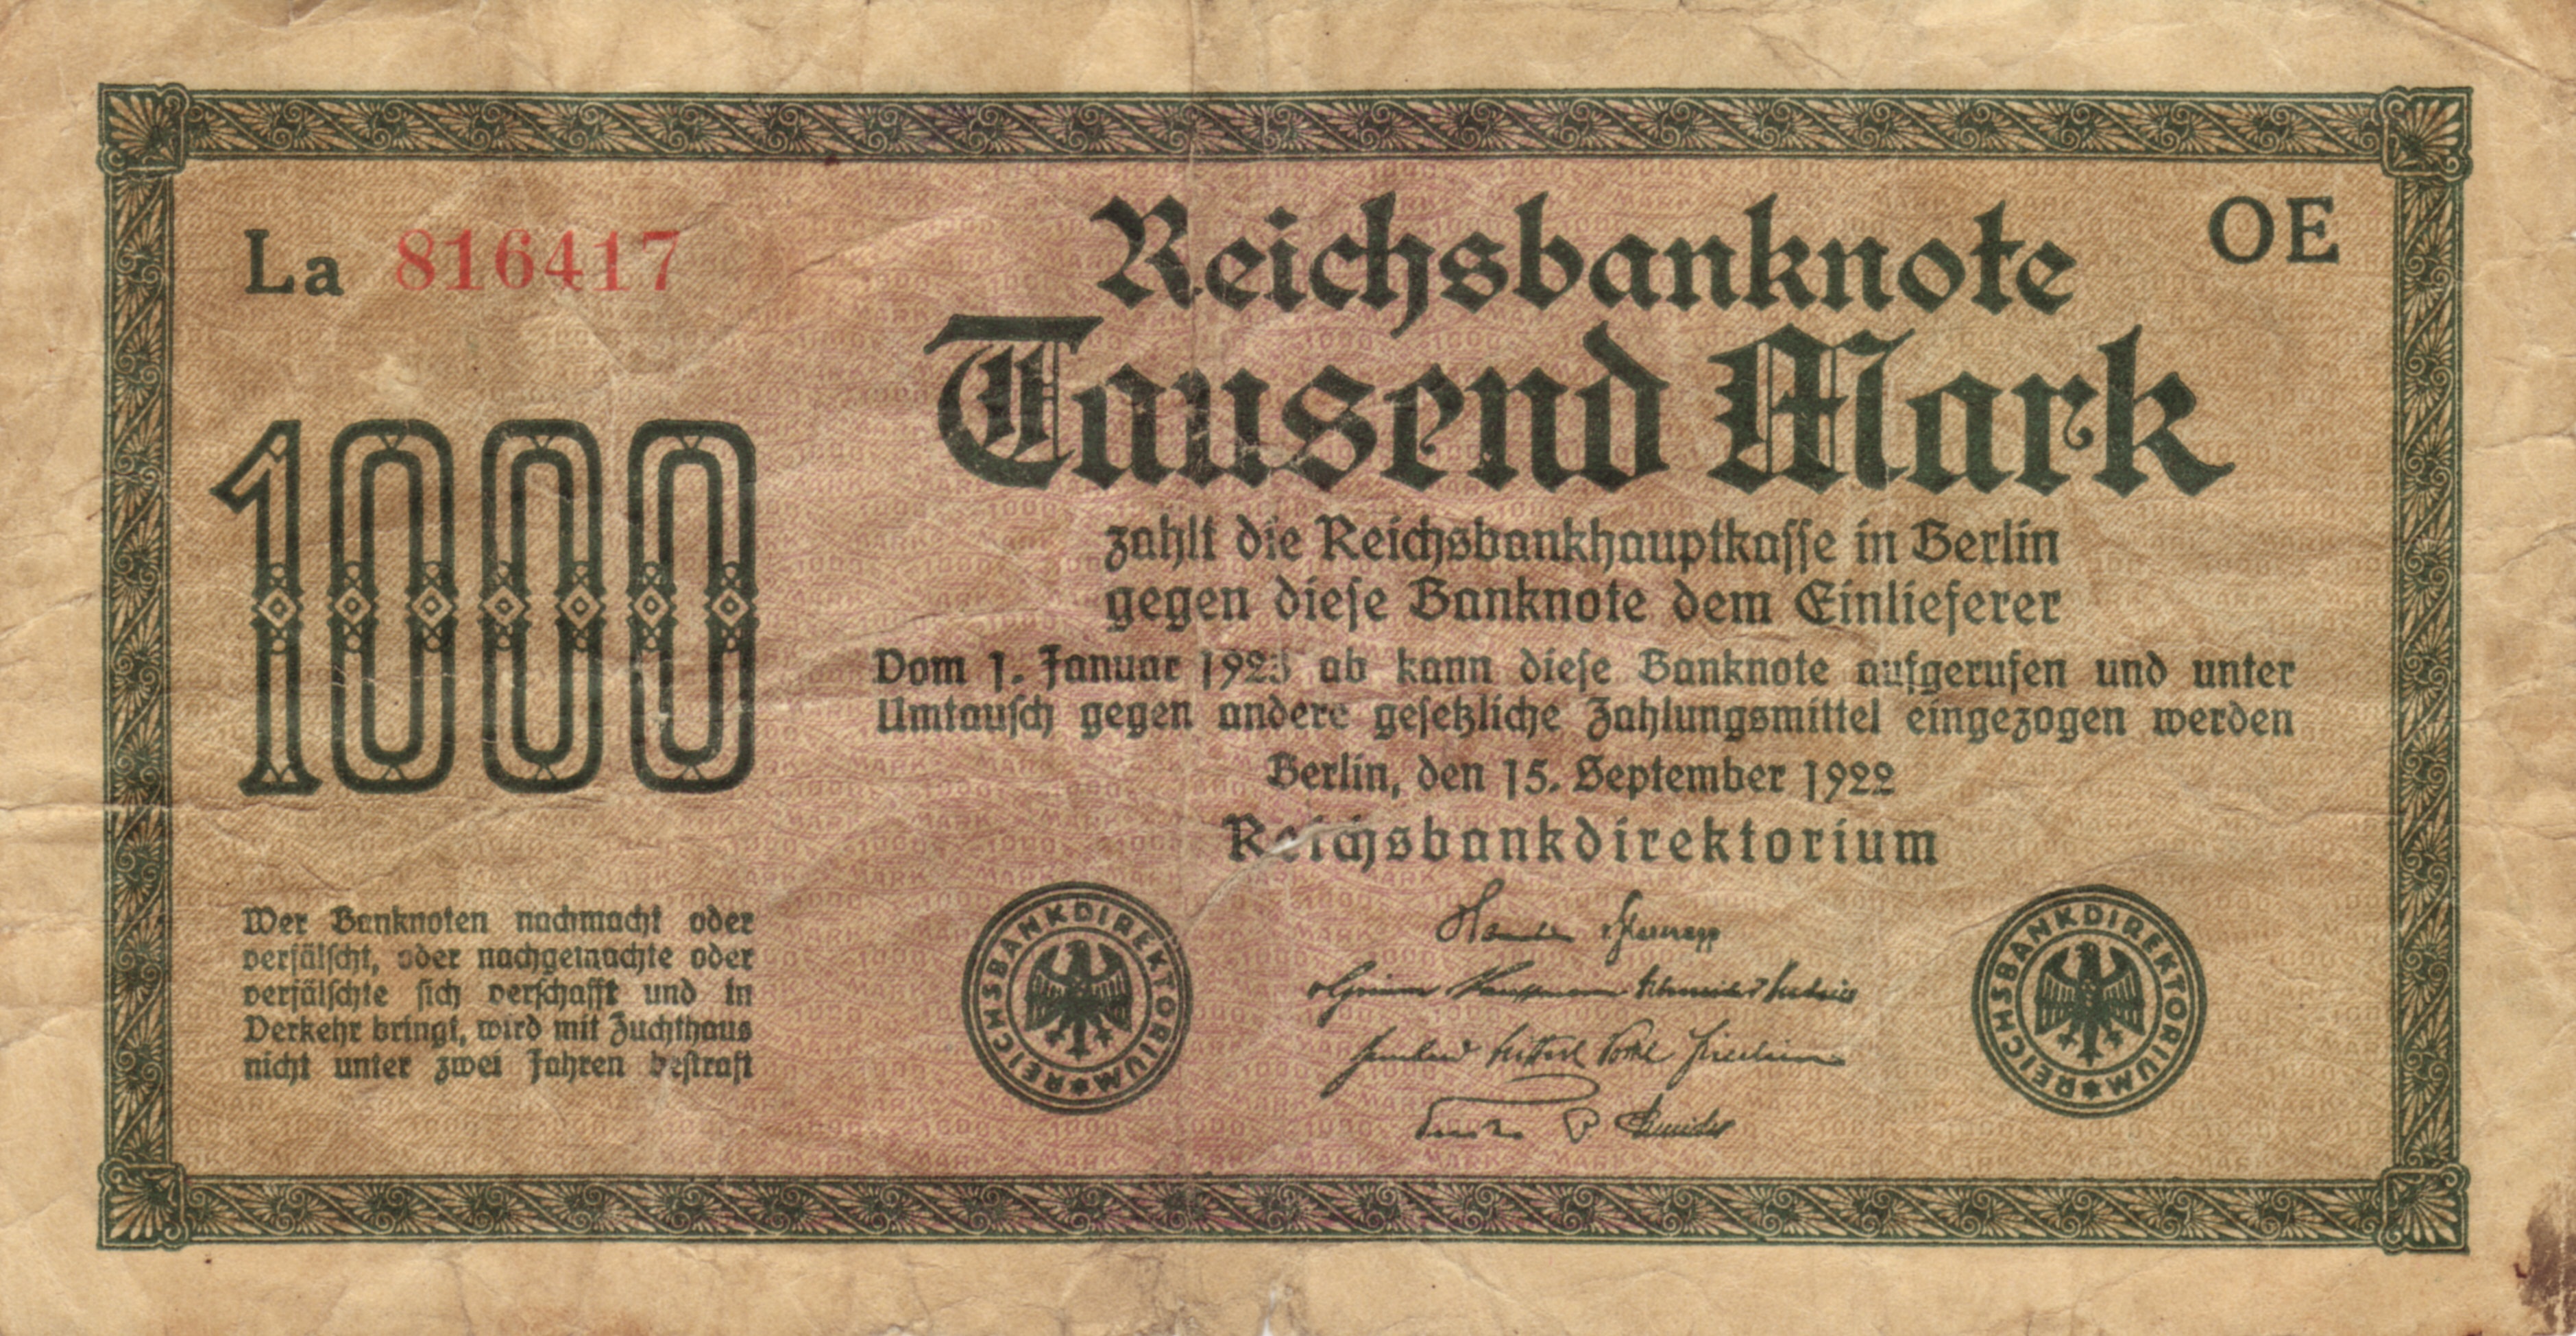
vintage, antique, retro, old, money, nostalgia, paper, material, label, cash, font, handwriting, currency, germany, mark, nostalgic, past, historically, finance, banknote, bank note, paper money, german empire, old paper, economic crisis, imperial banknote, reichsmark, old script, 1922